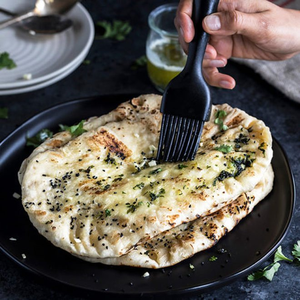
Dish: naan